Eleazar (2 Maccabees)

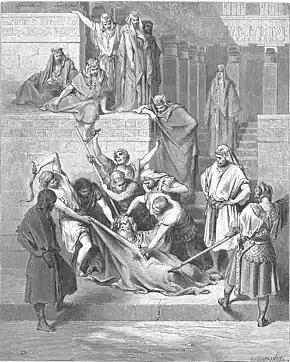
"The Martyrdom of Eleazar the Scribe" by Gustave Doré, 1866.

Eleazar was a Jewish martyr who died during the persecution of Judaism in Judea ordered by King Antiochus IV Epiphanes. Together with the woman with seven sons, he is one of the "Holy Maccabean Martyrs" celebrated by the Roman Catholic, Eastern Orthodox, and Oriental Orthodox churches. In the Eastern Orthodox calendar their feast day is August 1.